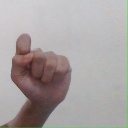
अक्षर: घ